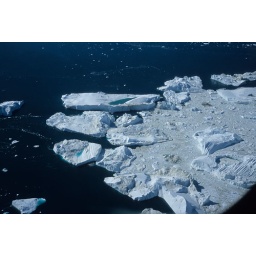
Taken from an airplane flight over the icebank as the icebergs are being birthed into the open ocean